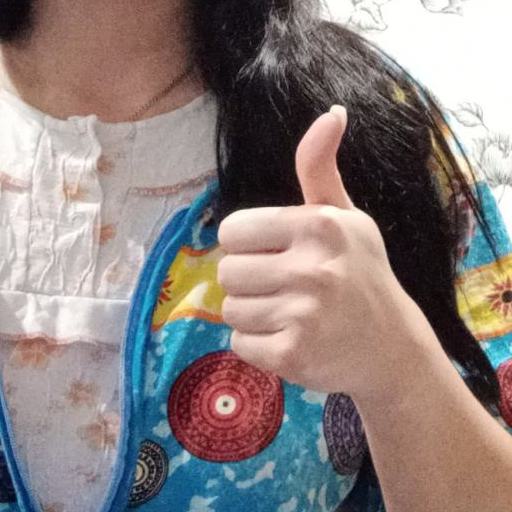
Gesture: like